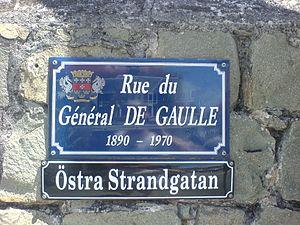
Rue de Charles de Gaulle Svenska: Östra Strandgatan
Saint-Barthélemy est une île française des petites Antilles et un pays et territoire d'outre-mer depuis le 1er janvier 2012. Elle est donc en dehors de l'Union Européenne, après avoir été une collectivité d'outre-mer au sens de l'article 74 de la Constitution depuis le 15 juillet 2007. Avant cette date, à laquelle le changement de statut a pris effet lors de la réunion du conseil territorial nouvellement élu, elle était une commune et un arrondissement, dépendant du département d’outre-mer de la Guadeloupe.